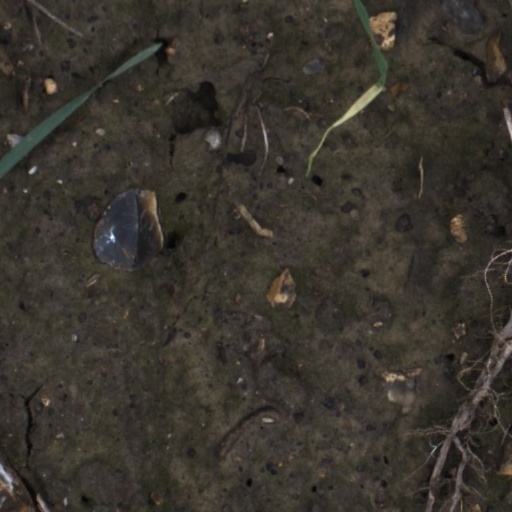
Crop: wheat